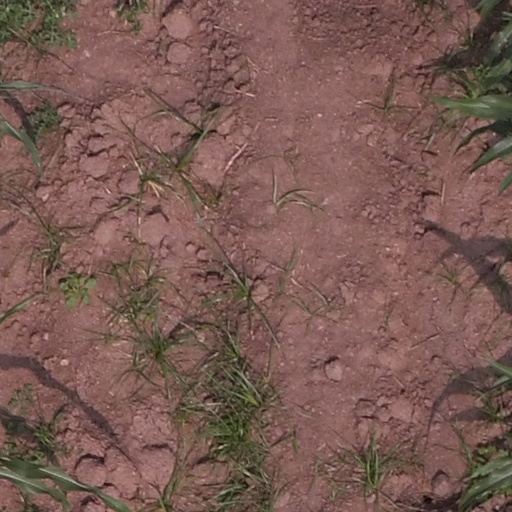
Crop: maize; corn